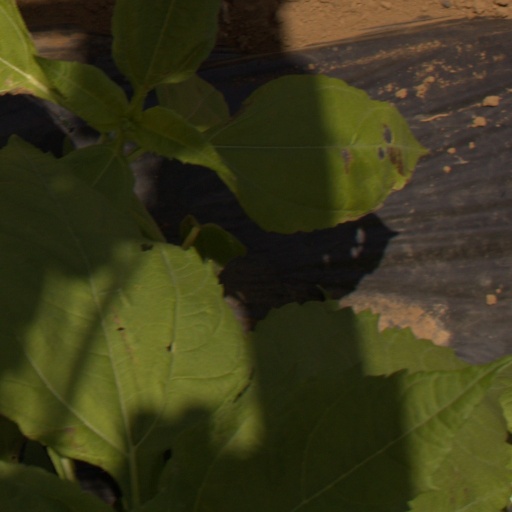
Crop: Jerusalem artichoke